Benjamin Franklin Stringfellow (1816–1891)

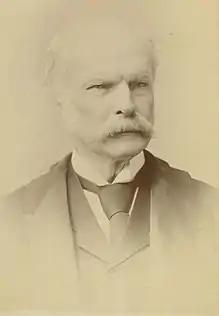
Benjamin Stringfellow in an undated photograph

Benjamin Franklin Stringfellow (September 3, 1816 – April 26, 1891) was a pro-slavery border ruffian in Kansas, when the slavery issue was put to a local vote in 1855 under the Popular Sovereignty provision.